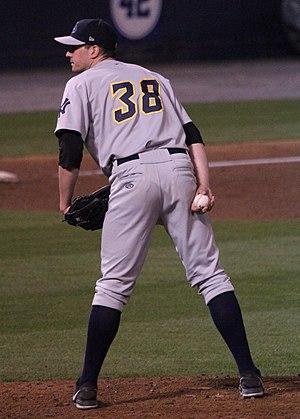
Daniel James Burawa est un lanceur de relève droitier des Braves d'Atlanta de la Ligue majeure de baseball.